John Dodgson Barrow

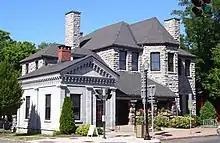
The John D. Barrow Art Gallery in Skaneatles Library.

Barrow was born in New York City on 24 November 1824 to John Barrow III and Elizabeth Moode Prior Barrow. His family included sister Rebecca Haydock Barrow, four brothers - William, Charles Henry, Edmund Prior Barrow, George and George's wife, Caroline Tyler Barrow. He was the oldest of the 10 children. His family moved to Skaneateles in 1839. At the age of 15 he moved in with relatives in North East England and received lessons in painting. At the age of 19, he rejoined his family in Skaneateles, N.Y. and continued painting. Barrow was never married.